History of cinema of China

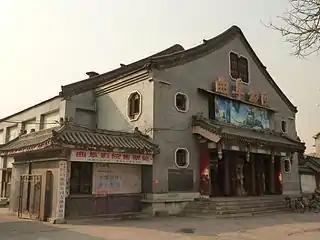
A movie theater in Qufu, Shandong

Beginning in the mid-late 1980s during the New Enlightenment movement in China, the rise of the so-called fifth generation of Chinese filmmakers brought increased popularity of Chinese cinema abroad. Most of the filmmakers who made up the Fifth Generation had graduated from the Beijing Film Academy in 1982 and included Zhang Yimou, Tian Zhuangzhuang, Chen Kaige, Zhang Junzhao, Li Shaohong, Wu Ziniu and others. These graduates constituted the first group of filmmakers to graduate since the Cultural Revolution and they soon jettisoned traditional methods of storytelling and opted for a more free and unorthodox symbolic approach. After the so-called scar literature in fiction had paved the way for frank discussion, Zhang Junzhao's "One and Eight" (1983) and Chen Kaige's "Yellow Earth" (1984) in particular were taken to mark the beginnings of the Fifth Generation. "Yellow Earth" became one of the first Chinese art films to attract international attention.